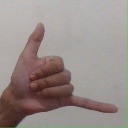
अक्षर: द